Kingdom of Judah

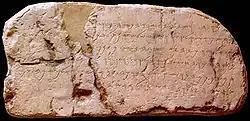
Siloam inscription found in the Siloam tunnel, Jerusalem

In his 36th year, Asa was confronted by Baasha of Israel, who built a fortress at Ramah on the border, less than ten miles from Jerusalem. The capital came under pressure, and the military situation was precarious. Asa took gold and silver from the Temple and sent them to Ben-Hadad I, the king of Aram-Damascus, in exchange for the Damascene king cancelling his peace treaty with Baasha. Ben-Hadad attacked Ijon, Dan and many important cities of the tribe of Naphtali, and Baasha was forced to withdraw from Ramah. Asa tore down the unfinished fortress and used its raw materials to fortify Geba and Mizpah in Benjamin on his side of the border.